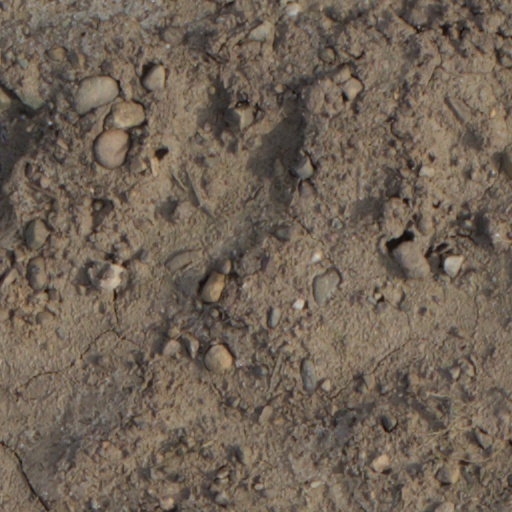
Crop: wheat